The Ashes urn

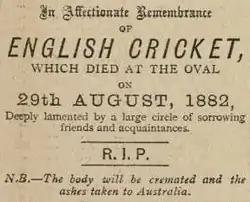
The death notice that appeared in "The Sporting Times"

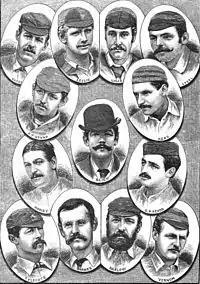
An etching of the English cricket team that toured Australia in 1882–83 in the Australasian newspaper of 1882

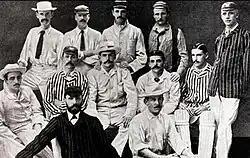
The English Cricket Team that toured Australia in 1882–83. They were captained by Ivo Bligh. Standing: William Barnes, Frederick Morley, Charles Thomas Studd, George Frederick Vernon, Charles Frederick Henry Leslie. Centre Row: George Browne Studd, Edward Ferdinando Sutton Tylecote, Ivo Bligh (captain), Allan Gibson Steel, Walter William Read. Front Row: Richard Gorton Barlow, Willie Bates.

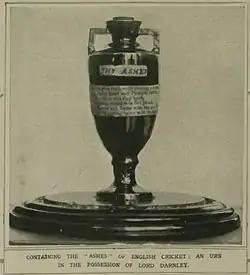
The Ashes urn in 1921, when it was still owned by Lord Darnley (Ivo Bligh)

On 29 August 1882 Australia defeated England in a cricket match played at Kennington Oval, London. There was a great deal of dismay felt by the English about this loss and a few days later a mock obituary notice written by Reginald Shirley Brooks appeared in the "Sporting Times" which read: